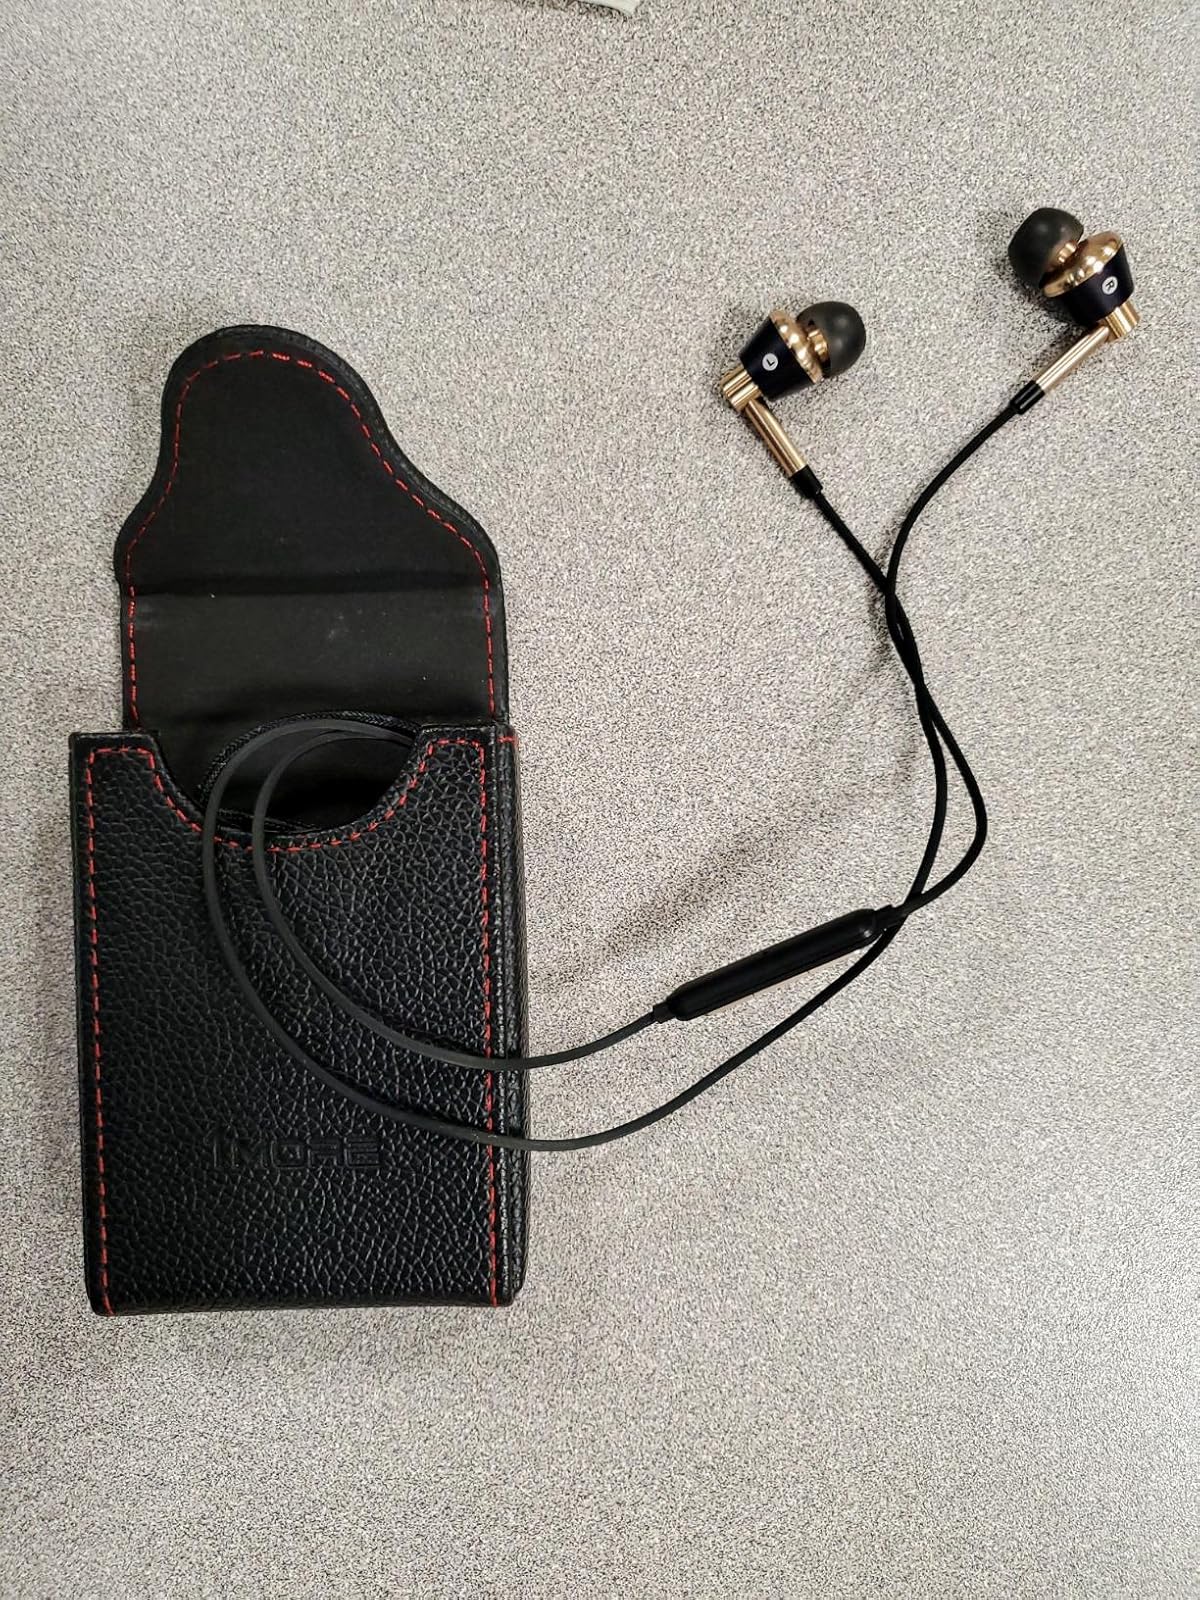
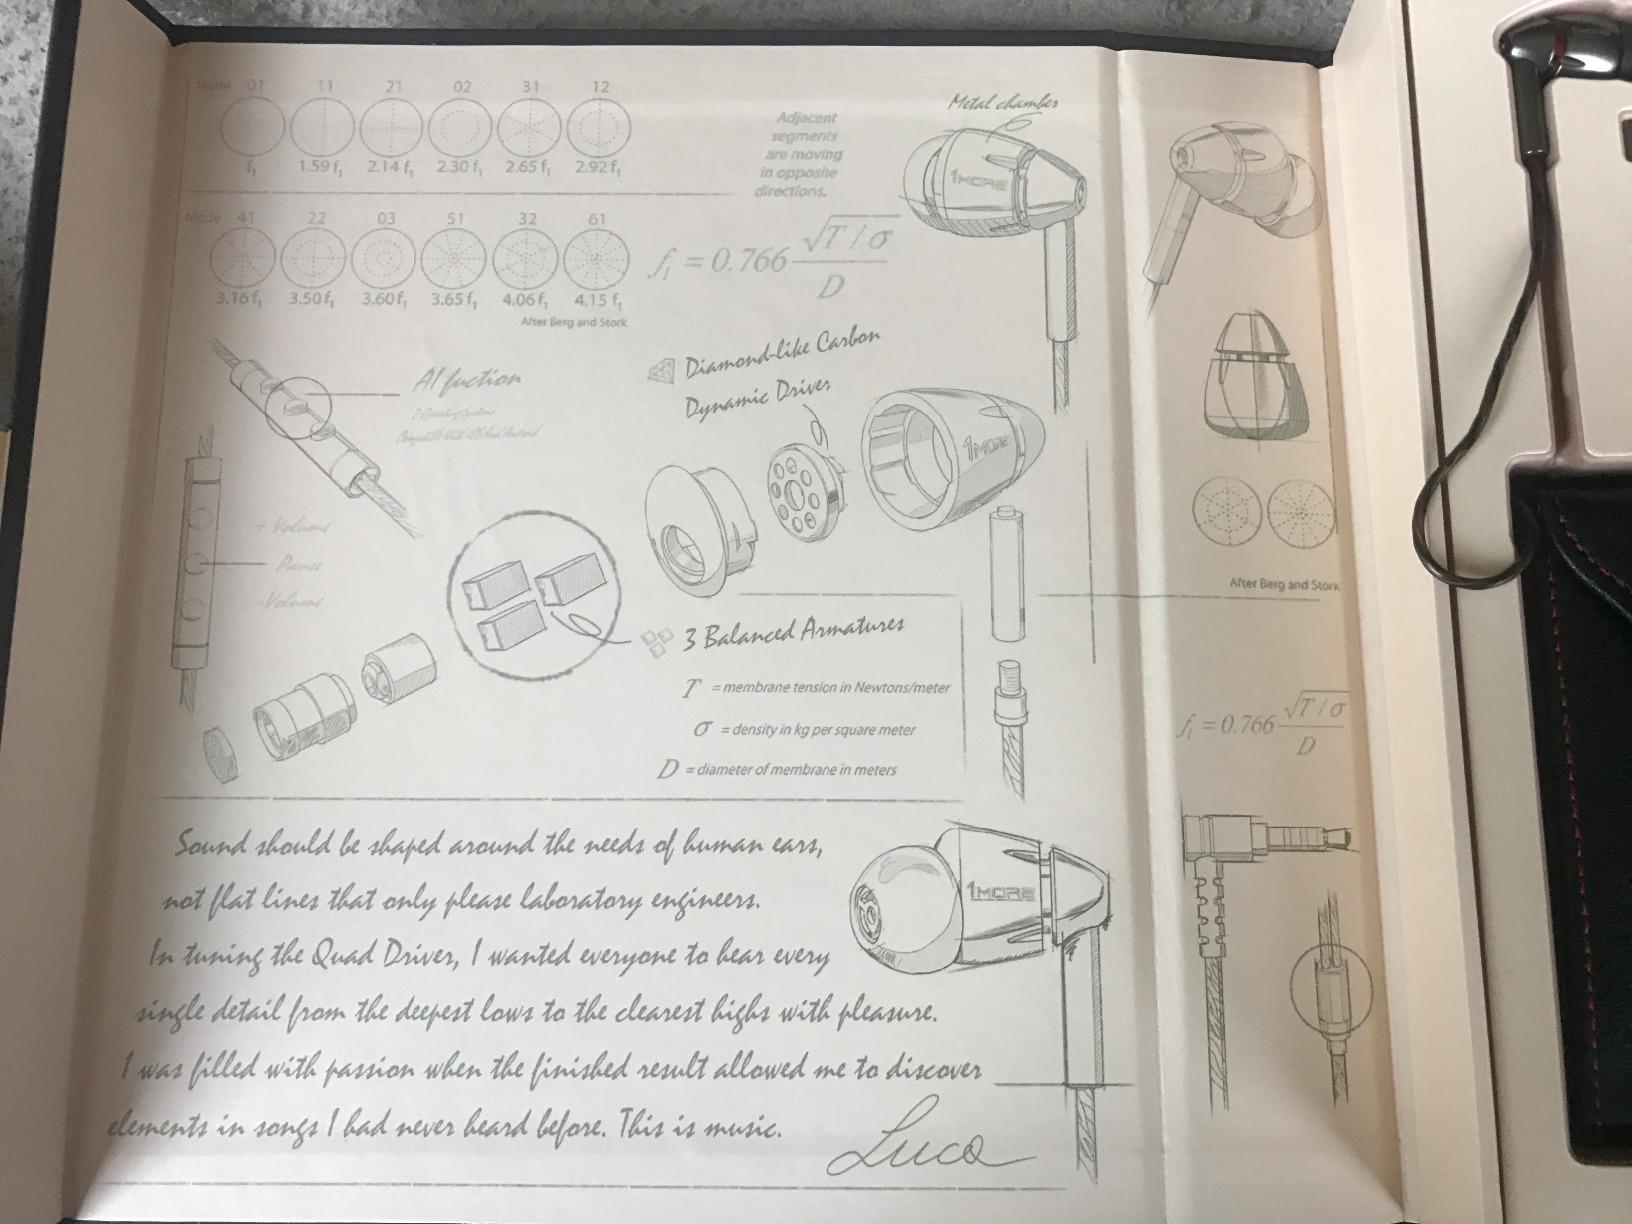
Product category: headphones
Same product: no